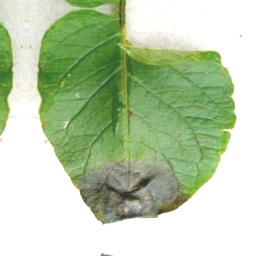
Etiqueta: Late Blight